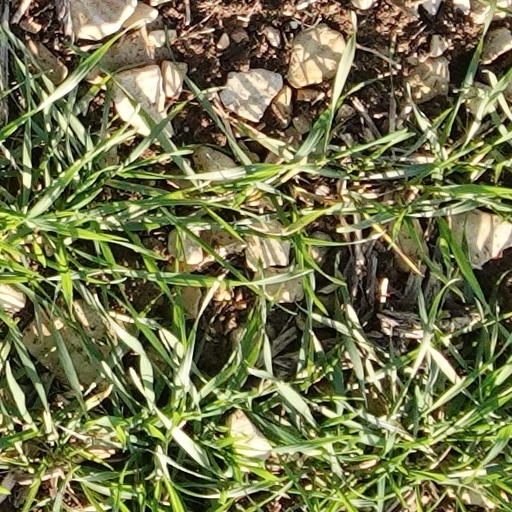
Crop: wheat